San Francisco Bay Area

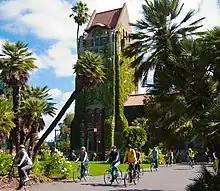
San José State University is the oldest public university on the West Coast and the founding campus of the California State University.

The three principal cities of the Bay Area represent separate employment clusters and are dominated by different but commingled industries. San Francisco is home to the region's tourism, financial industry, and is host to numerous conventions. The East Bay, centered around Oakland, is home to heavy industry, metalworking, oil, and shipping, while San Jose is the heart of Silicon Valley where a major pole of economic activity around the technology industry resides. Furthermore, the North Bay is a major player in the country's agriculture and wine industry. In all, the Bay Area is home to the second-highest concentration of Fortune 500 companies, second only to the New York metropolitan area, with thirty such companies based throughout the region.